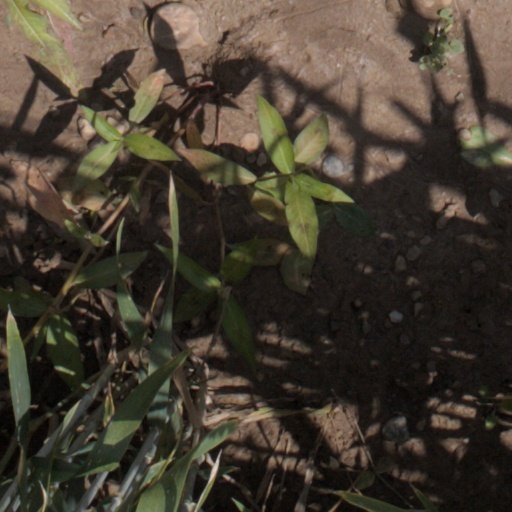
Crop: wheat